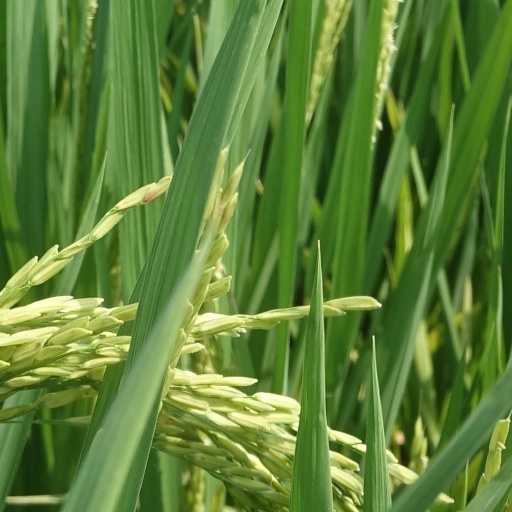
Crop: rice